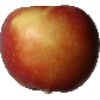
Label: braeburn_apple